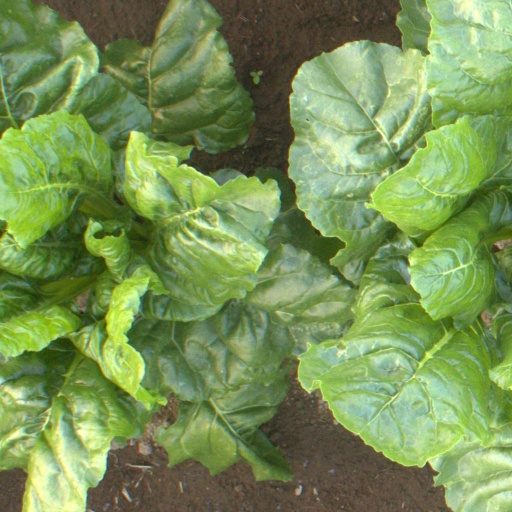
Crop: sugar beet